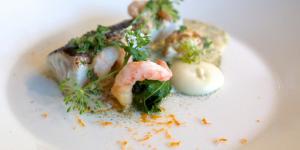
corvina en salsa marinera